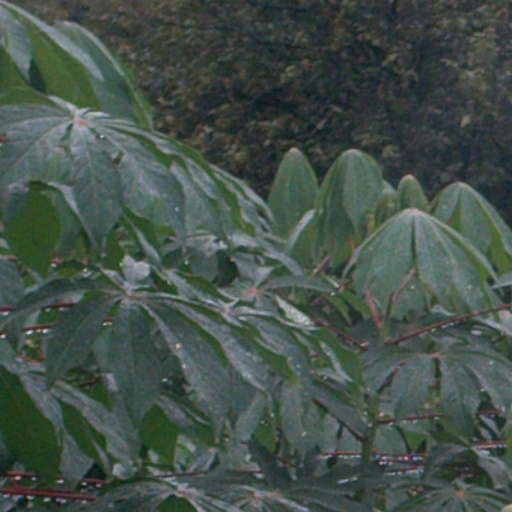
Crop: cassava